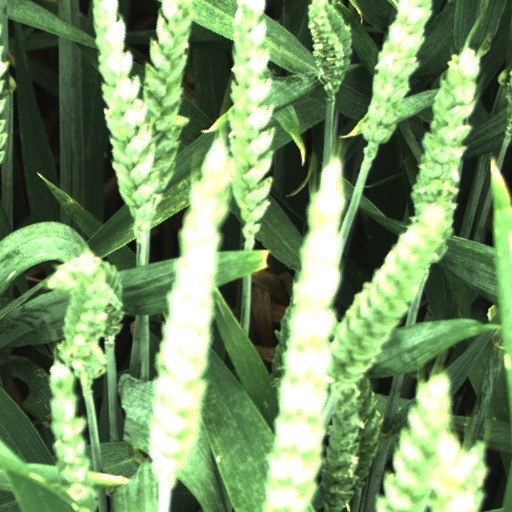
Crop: wheat